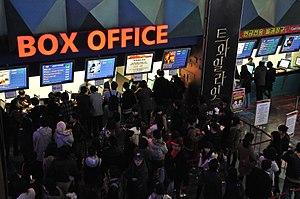
Les recettes totales du box-office sud-coréen et le nombre de billets vendus ont connu des trajectoires divergentes en 2018. Le paysage de la distribution a également été bouleversé par la montée d'un nouveau numéro 1, Lotte Cultureworks, alors que CJ Entertainment dominait traditionnellement le marché depuis 2003.